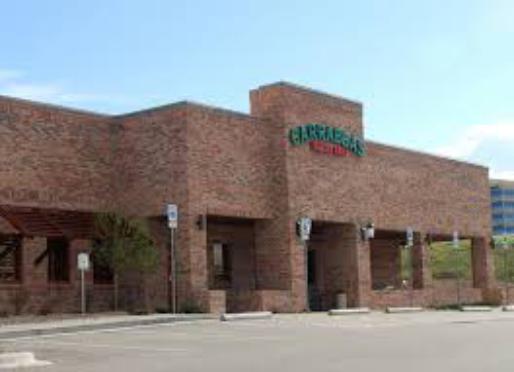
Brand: Carrabba's Italian Grill
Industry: Food